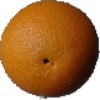
Label: orange